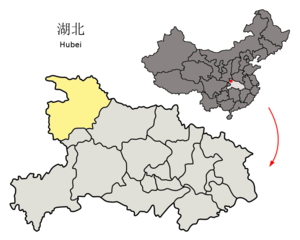
Shiyan est une ville-préfecture du nord-ouest de la province du Hubei en Chine.